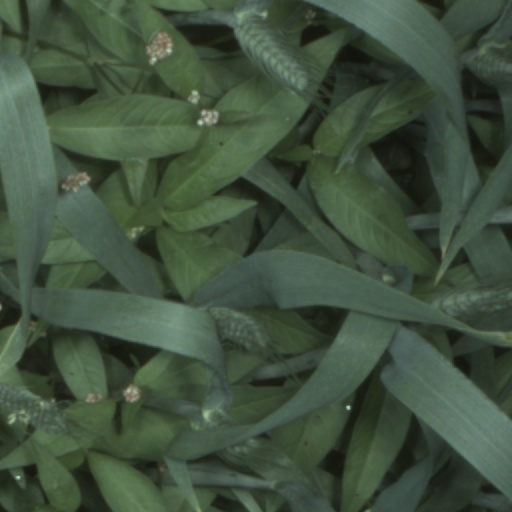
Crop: wheat